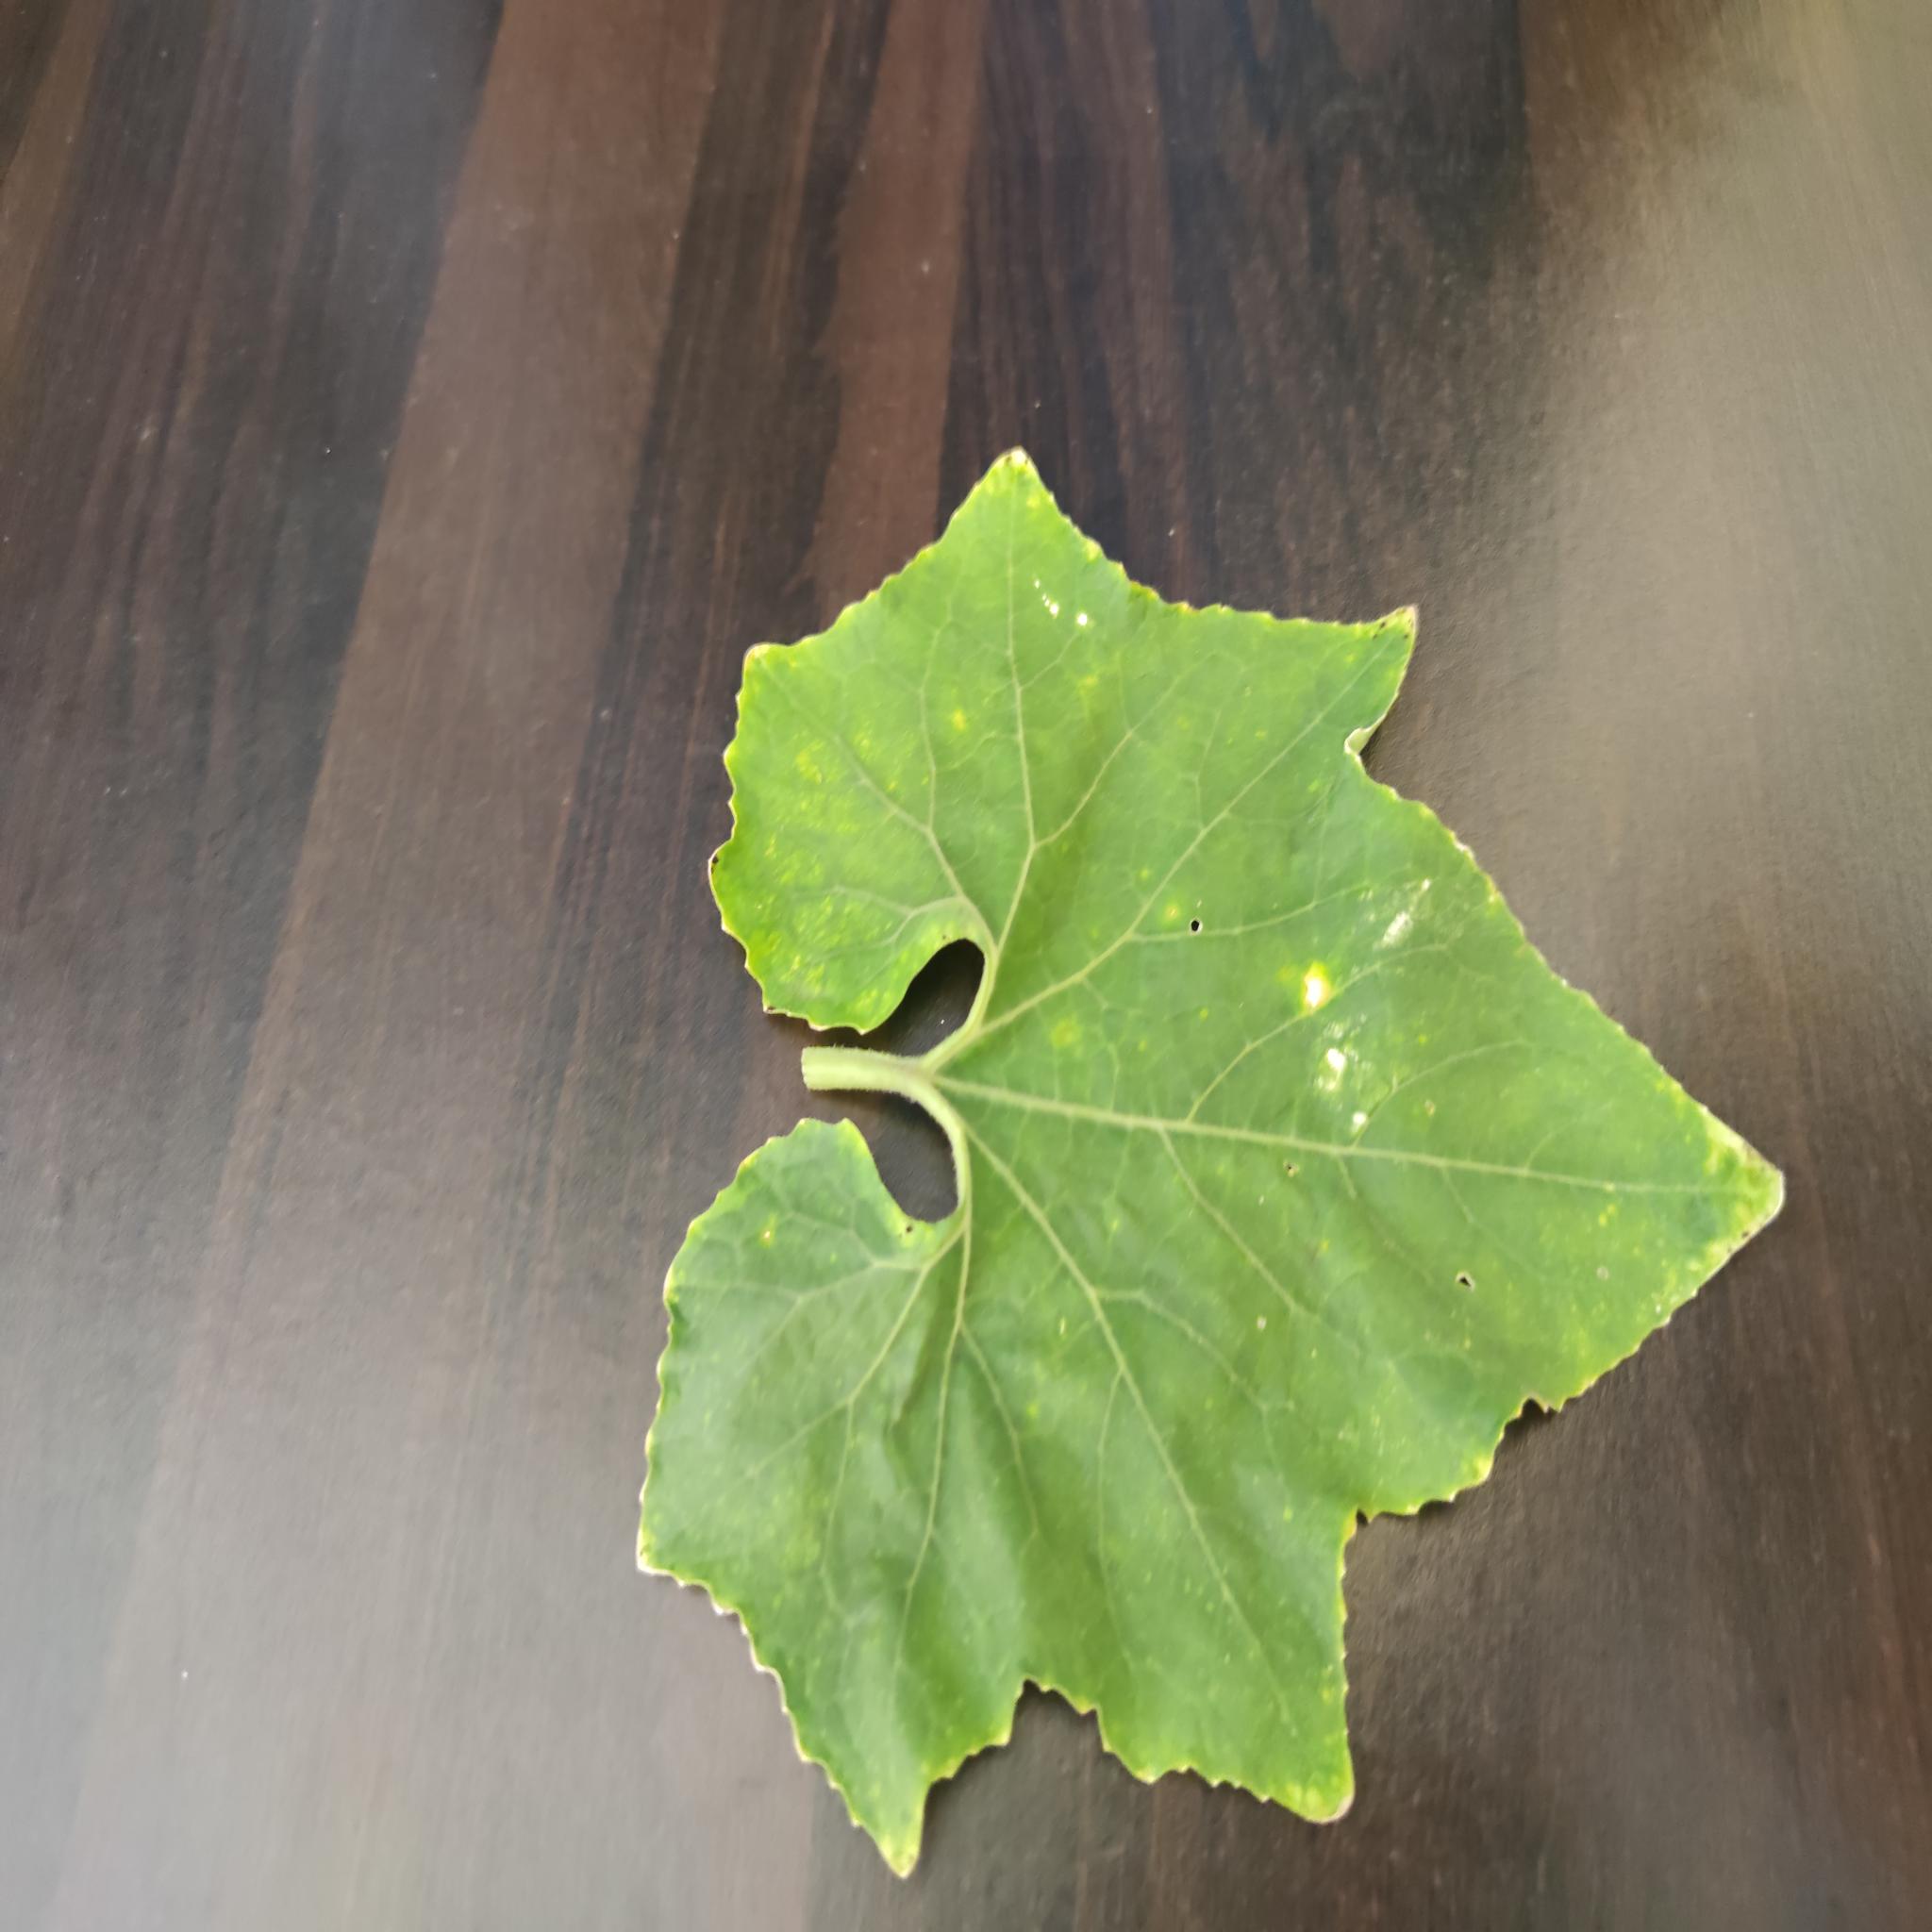
Label: Downy mildew